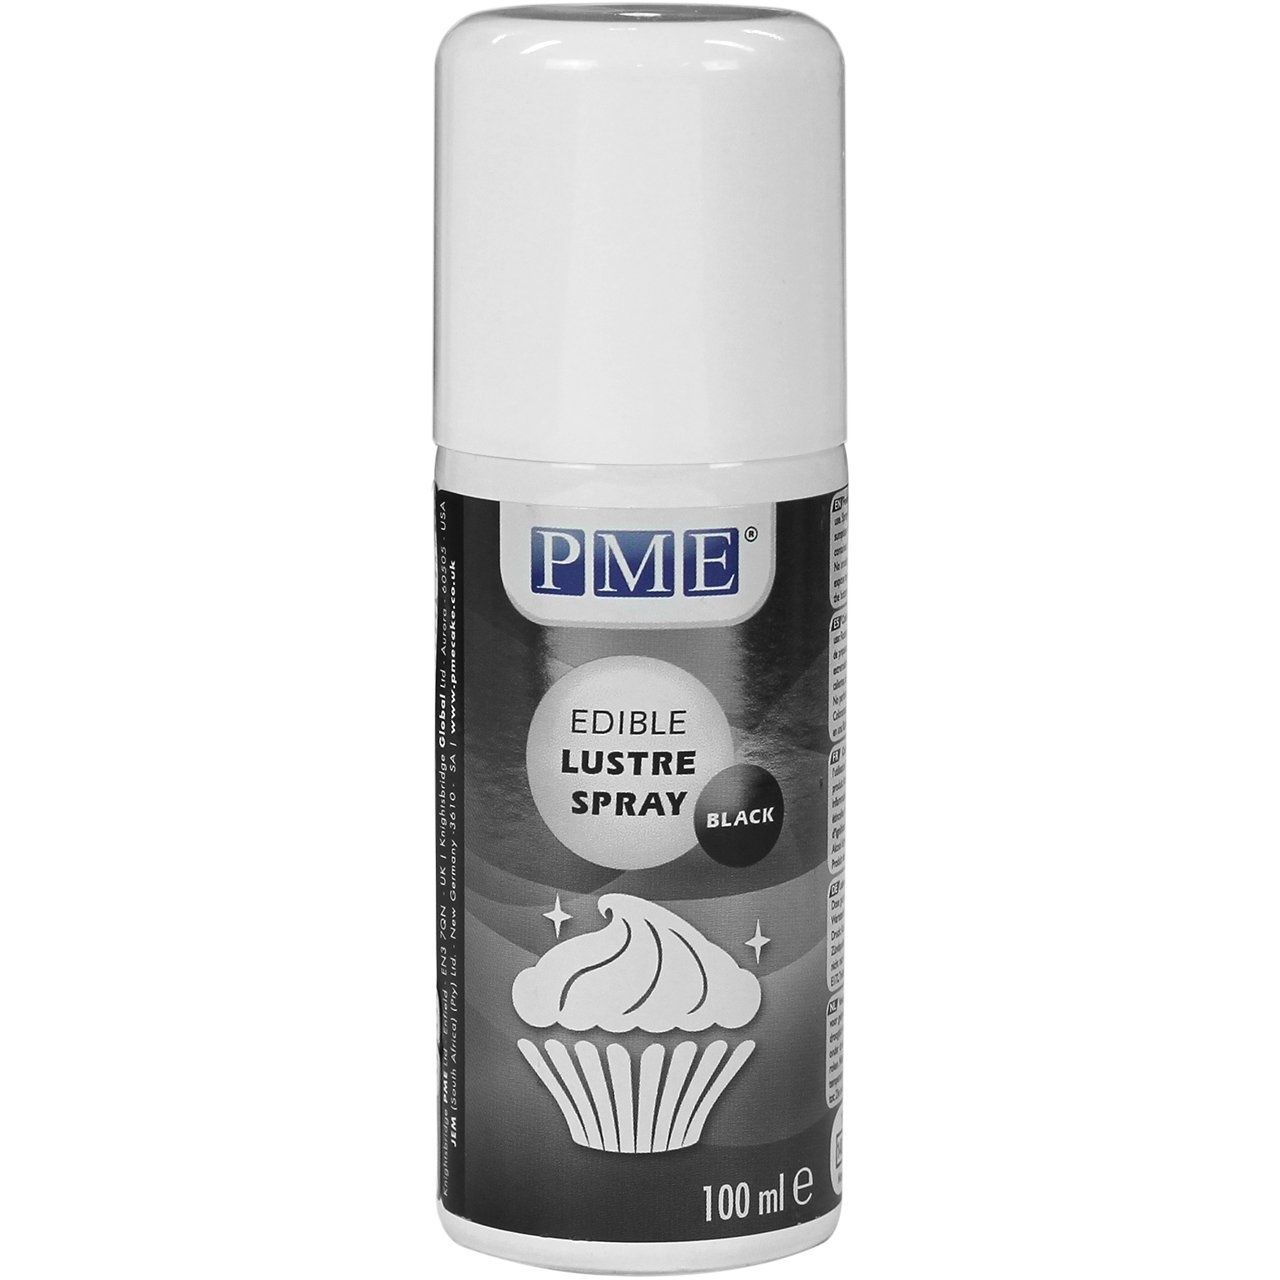
PME Black Edible Luster Spray
Brand: PME
PME Edible Luster Spray 100ml. Use this Luster Spray on your Sugar Art projects! Create stunning luster effects with this easy to use luster spray color. Contains alcohol. Made in Italy. PME Quality Product! PME Edible Luster Spray 100ml. Use this Luster Spray on your Sugar Art projects!
Category: Food, Beverages & Tobacco > Food Items > Cooking & Baking Ingredients > Food Coloring